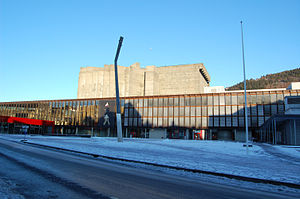
Knud Munk / Værker
Grieghallen
Knud Bernhard Munk var en dansk arkitekt.